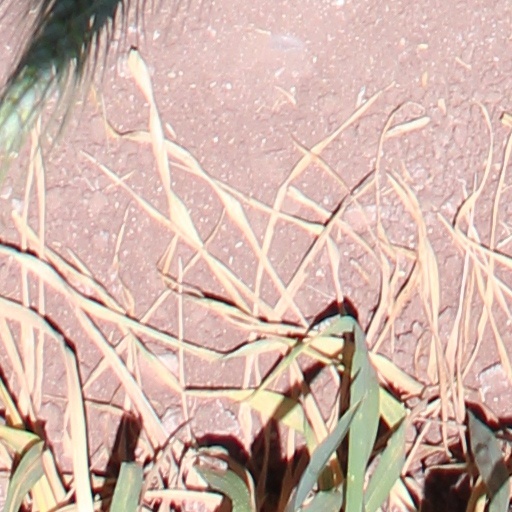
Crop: wheat